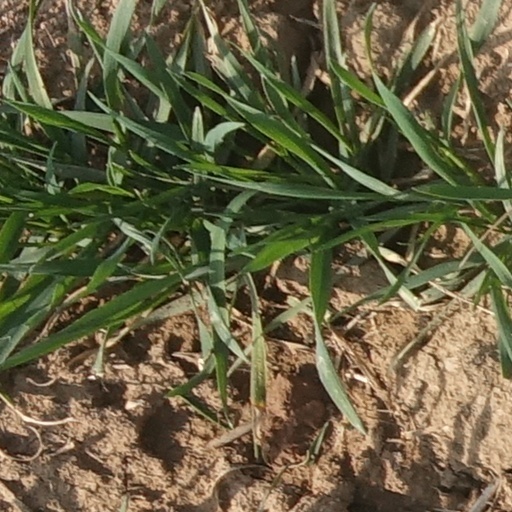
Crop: wheat